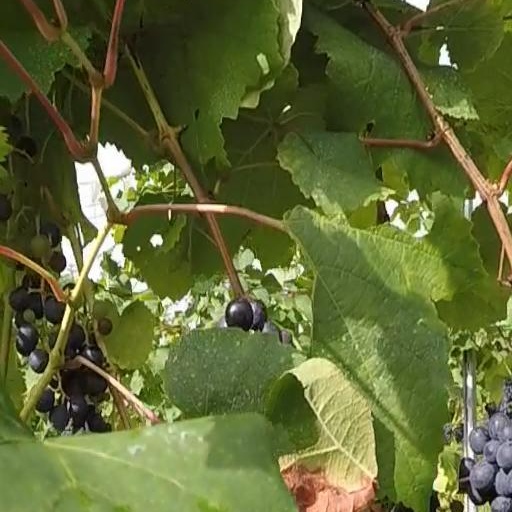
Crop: grape